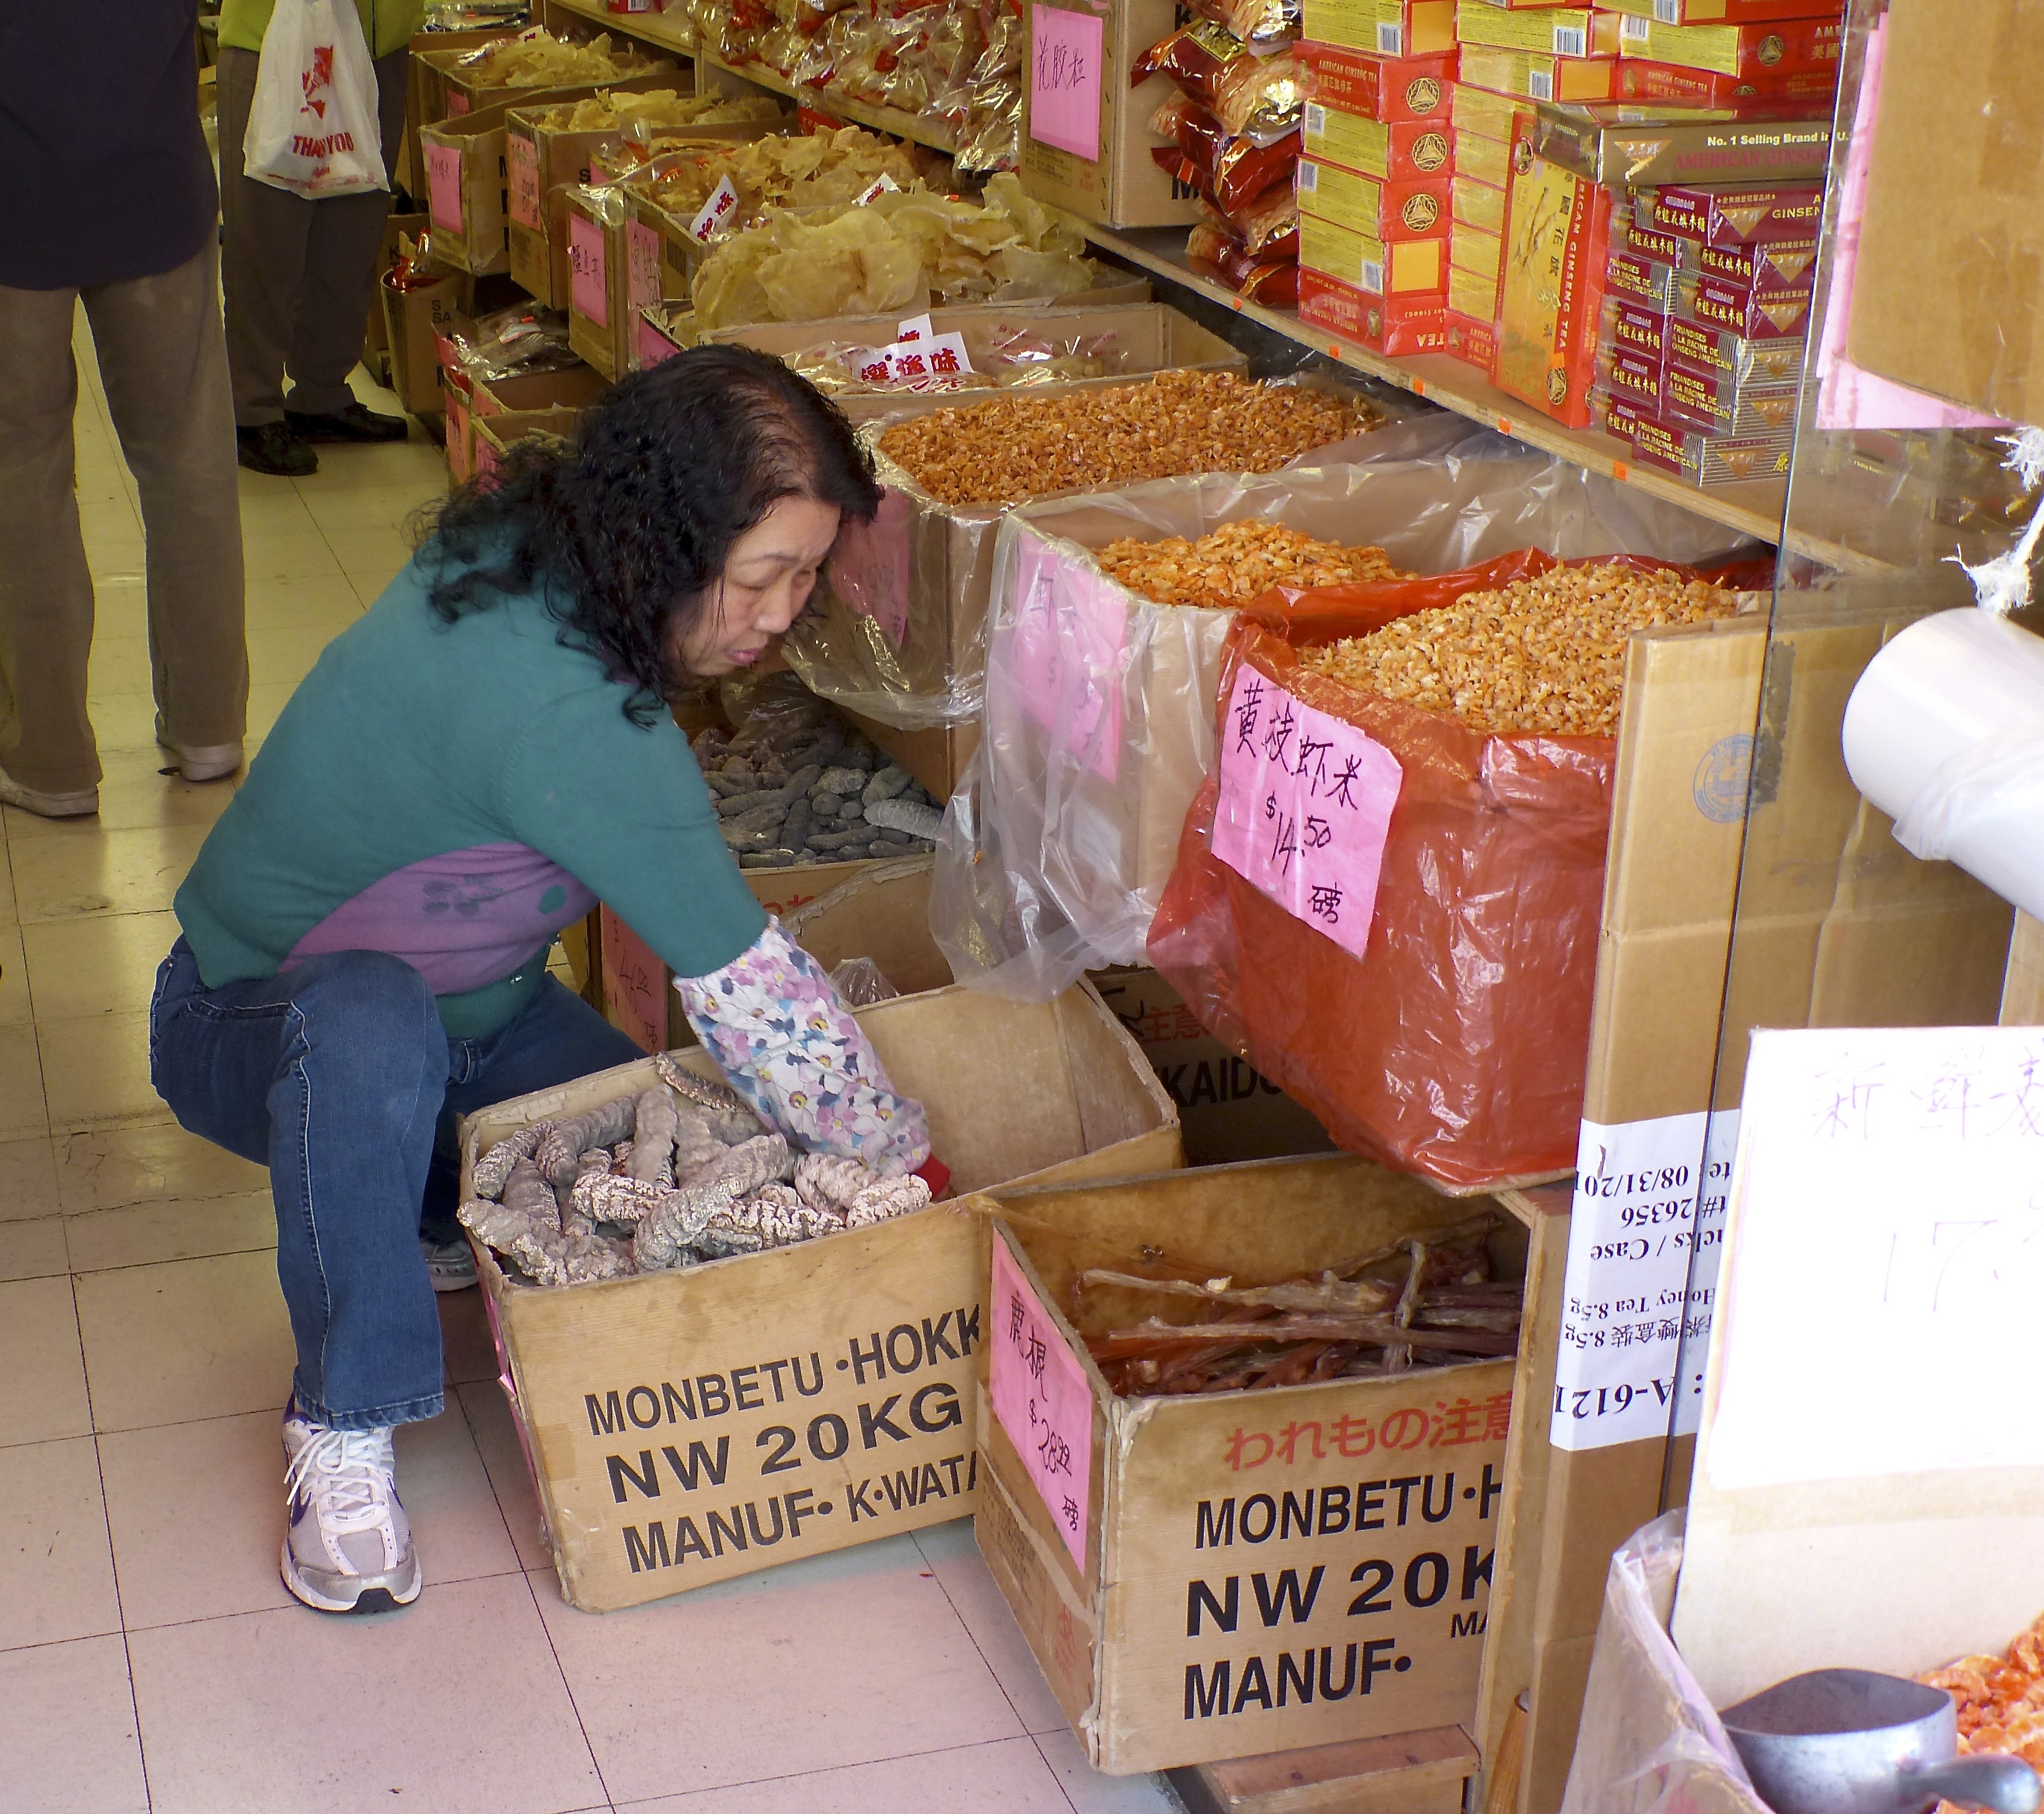
street, travel, store, food, vendor, usa, market, california, public space, sanfrancisco, fair, ginger, chinatown, sense